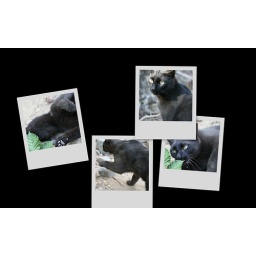
Jester takes a dust bath in the sand near the river edge.